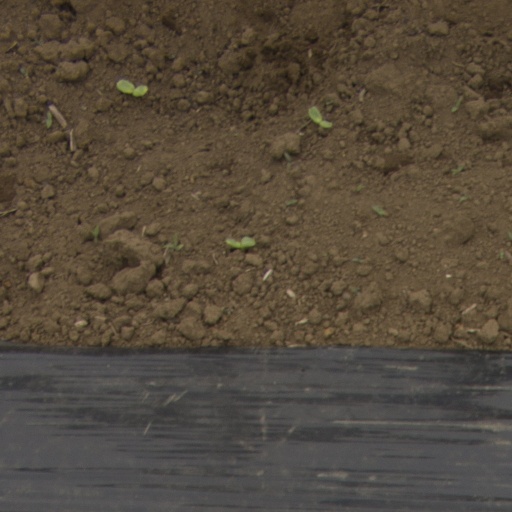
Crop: Jerusalem artichoke